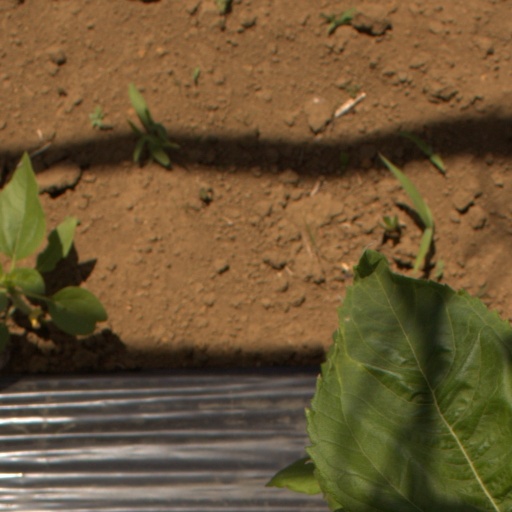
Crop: Jerusalem artichoke